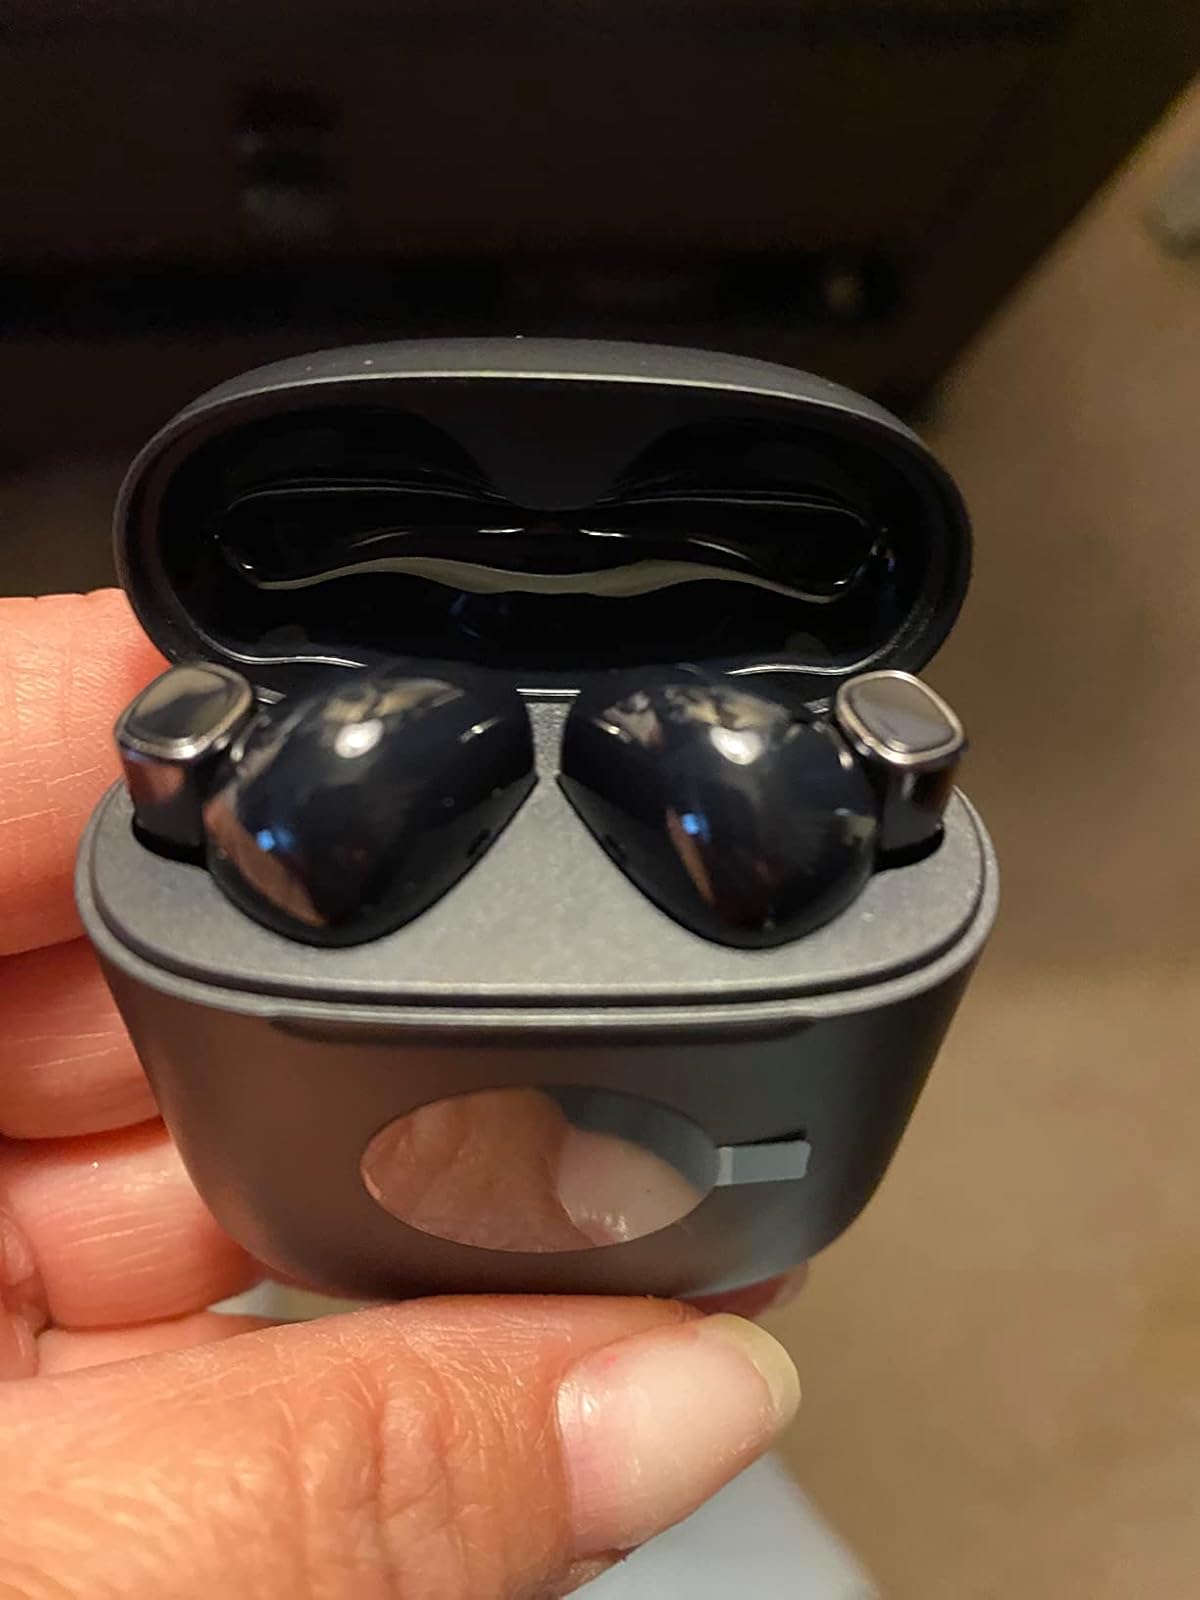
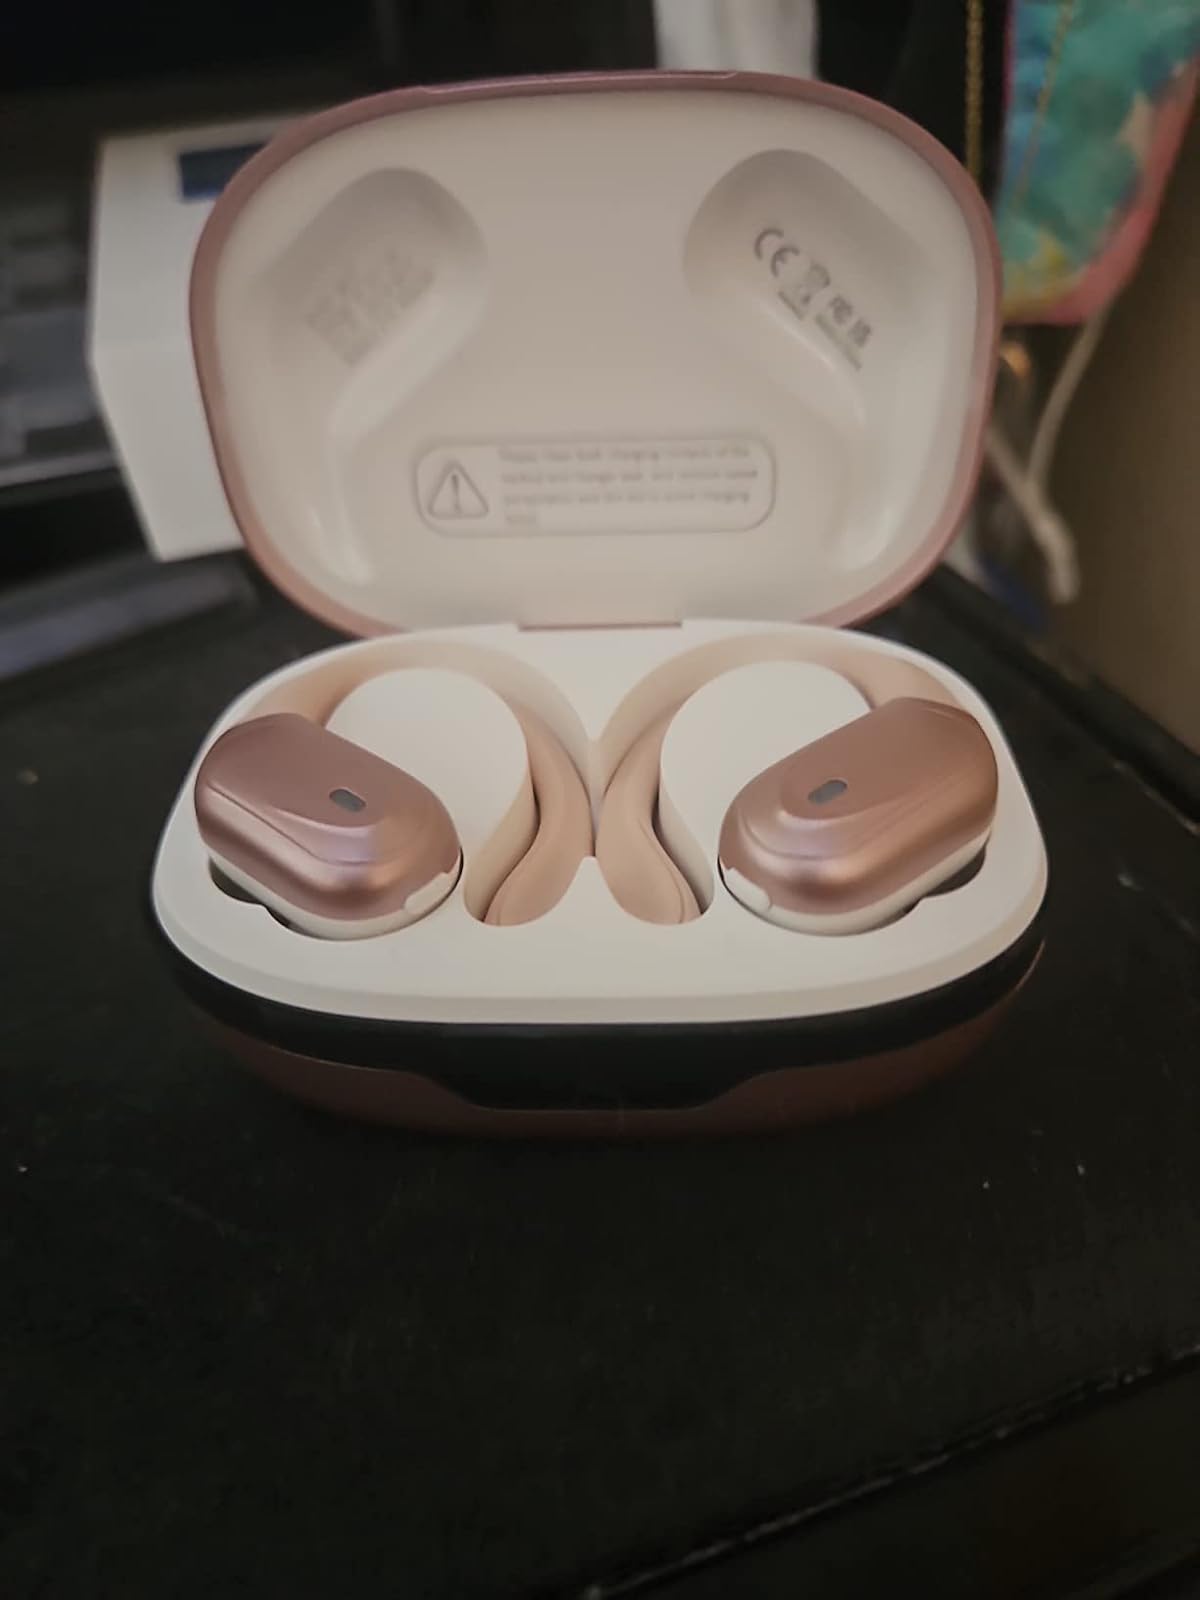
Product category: earbuds
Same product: no